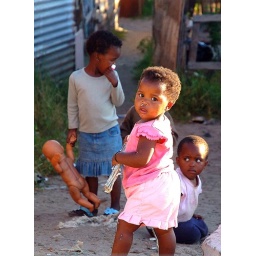
girl in pink